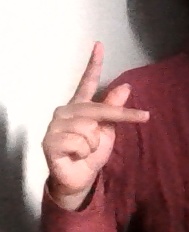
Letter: dha